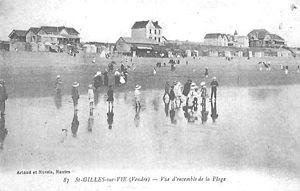
Saint-Gilles-sur-Vie dans le département de la Vendée (France)
Saint-Gilles-Croix-de-Vie est une commune du centre-ouest de la France, située sur la Côte de Lumière, dans le département de la Vendée en région Pays de la Loire.